New South Wales Z27 class locomotive

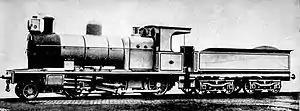
Class Z27 locomotive

The Z27 class (formerly G.1204 class) is a class of steam locomotives built by Hunslet Engine Company for the New South Wales Government Railways of Australia.